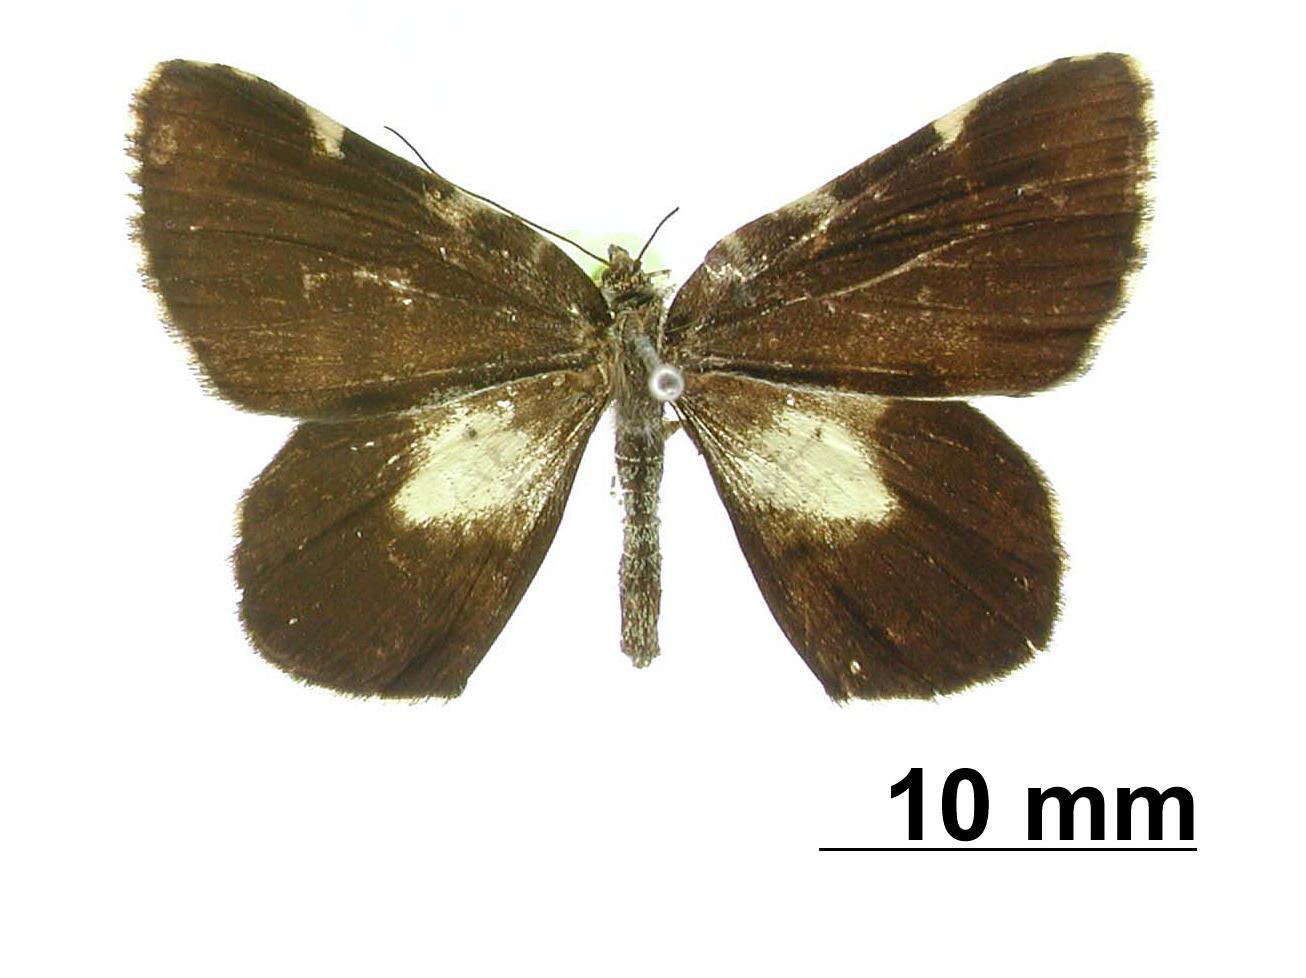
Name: Heterusia maculata
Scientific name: Heterusia maculata Dognin, 1907
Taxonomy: Animalia, Arthropoda, Insecta, Lepidoptera, Geometridae, Ennominae
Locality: Peru